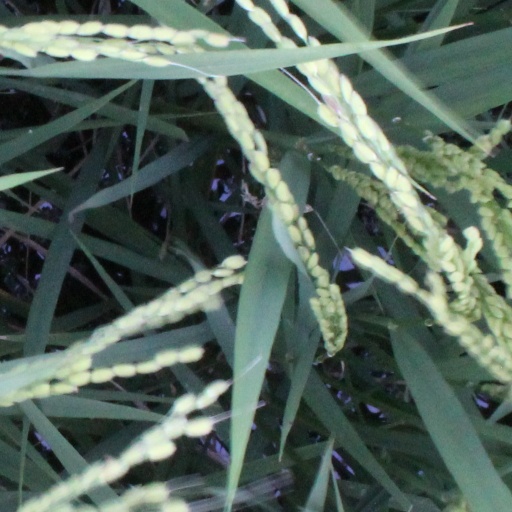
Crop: rice